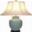
Label: lamp